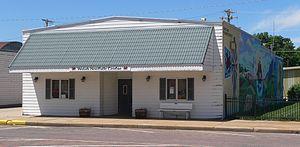
La ville de Wymore est située dans le comté de Gage, dans l’État du Nebraska, aux États-Unis. Sa population s’élevait à 1 457 habitants lors du recensement de 2010, estimée à 1 384 habitants en 2017.